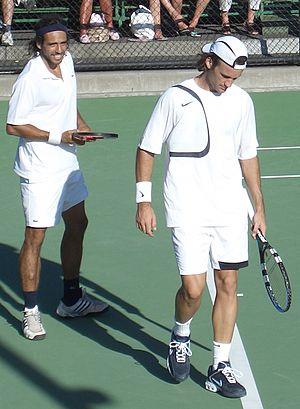
Mariano Zabaleta, né le 28 février 1978 à Tandil, est un joueur de tennis argentin.